Grassmarket

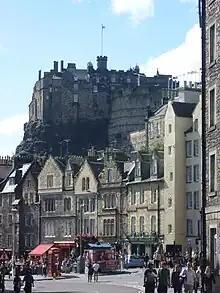
The Grassmarket, with Edinburgh Castle towering above it

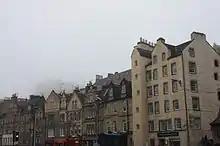
The Grassmarket tenements with the castle shrouded in a typical Edinburgh haar

The Grassmarket is a historic market place, street and event space in the Old Town of Edinburgh, Scotland. In relation to the rest of the city it lies in a hollow, well below surrounding ground levels.